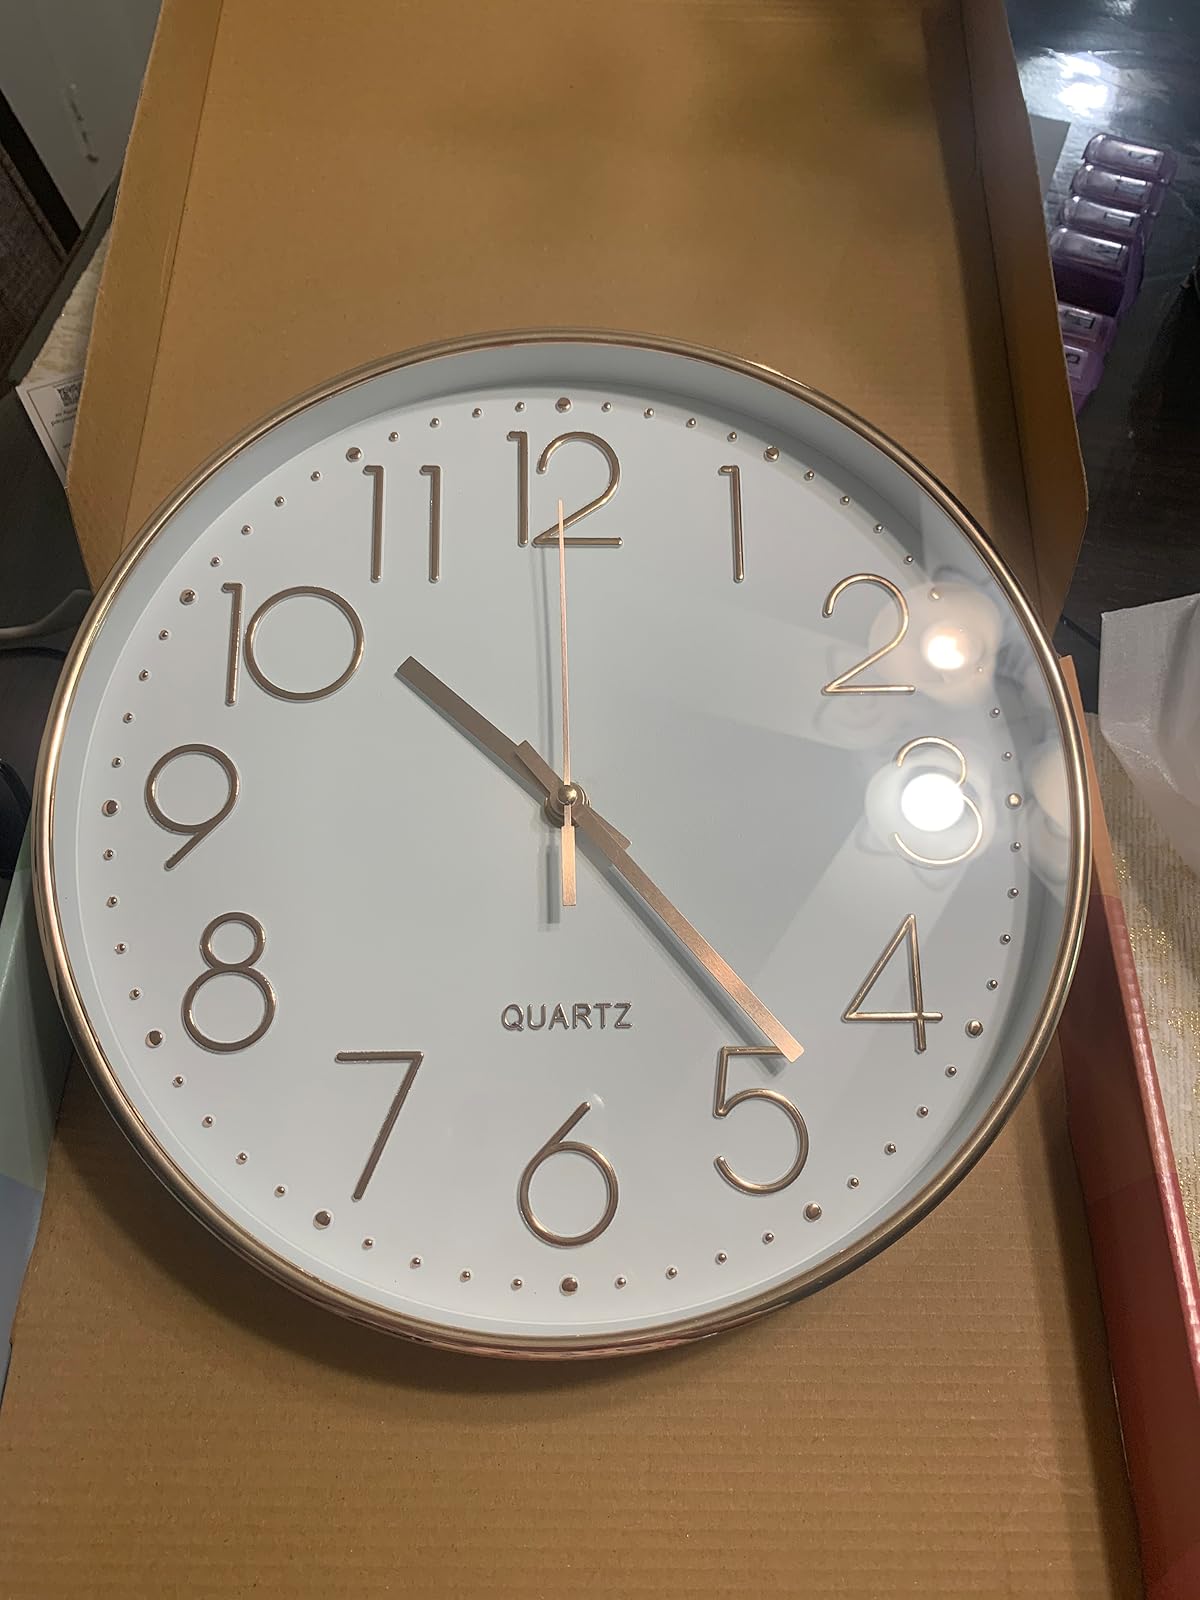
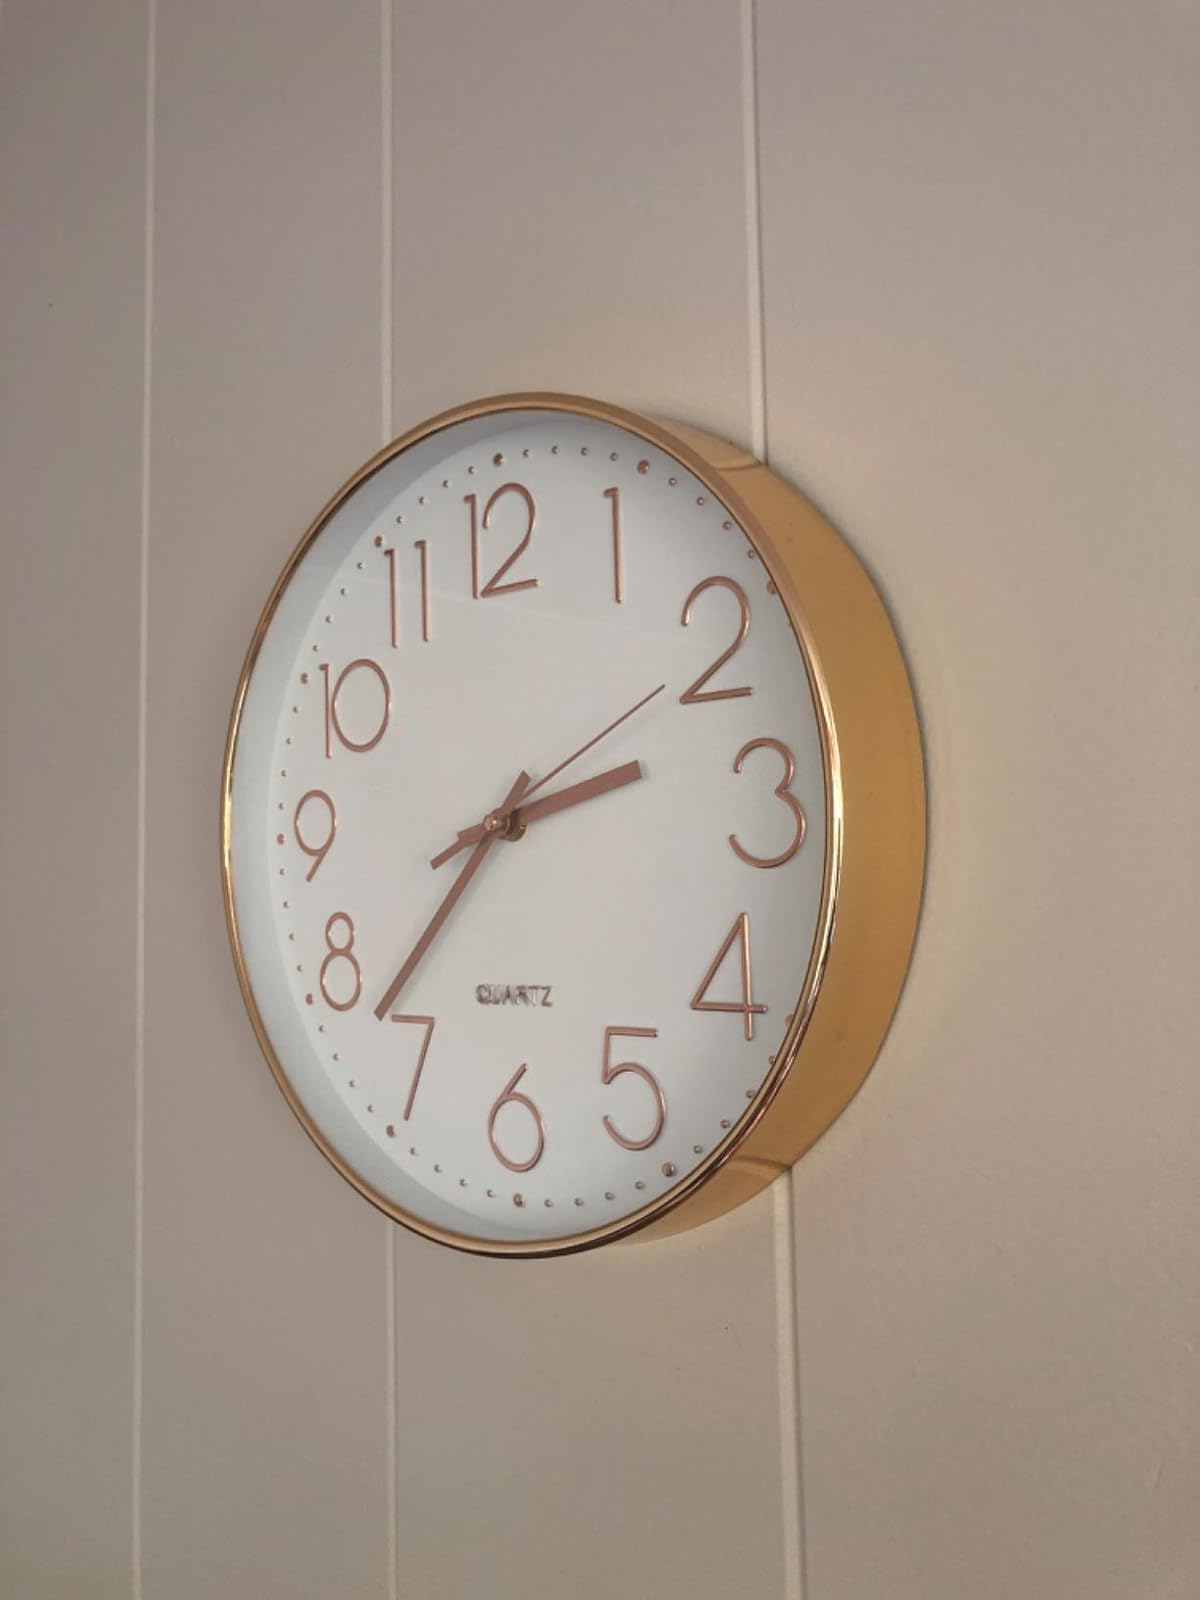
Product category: clock
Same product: yes